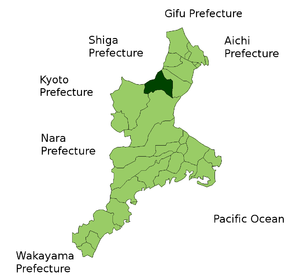
Le domaine d'Ise-Kameyama est un domaine féodal japonais de l'époque d'Edo. Situé dans la province d'Ise, son quartier général se trouve au château de Kameyama, dans l'actuelle ville de Kameyama, préfecture de Mie.